Sidewalk Prophets

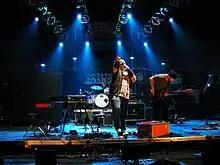
Sidewalk Prophets performing on The Rock and Worship Roadshow in 2011

The Sidewalk Prophets have toured the United States and other countries with many famous acts including Jeremy Camp, Stellar Kart, and Audio Adrenaline before being signed to Word Records and appeared on the 2010 and 2011 Winter Jam Tour Spectacular sharing the stage alongside Tenth Avenue North, Newsboys, and Third Day.